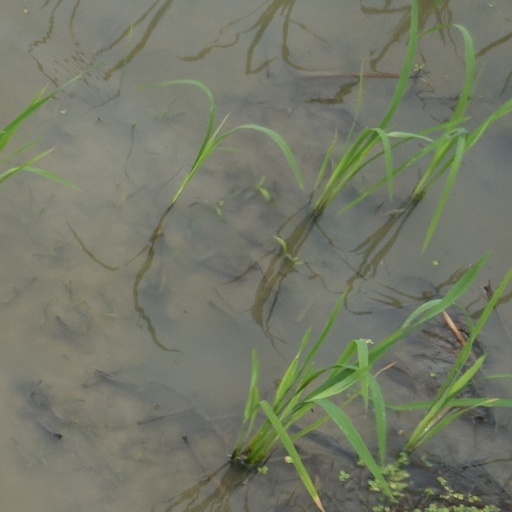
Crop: rice